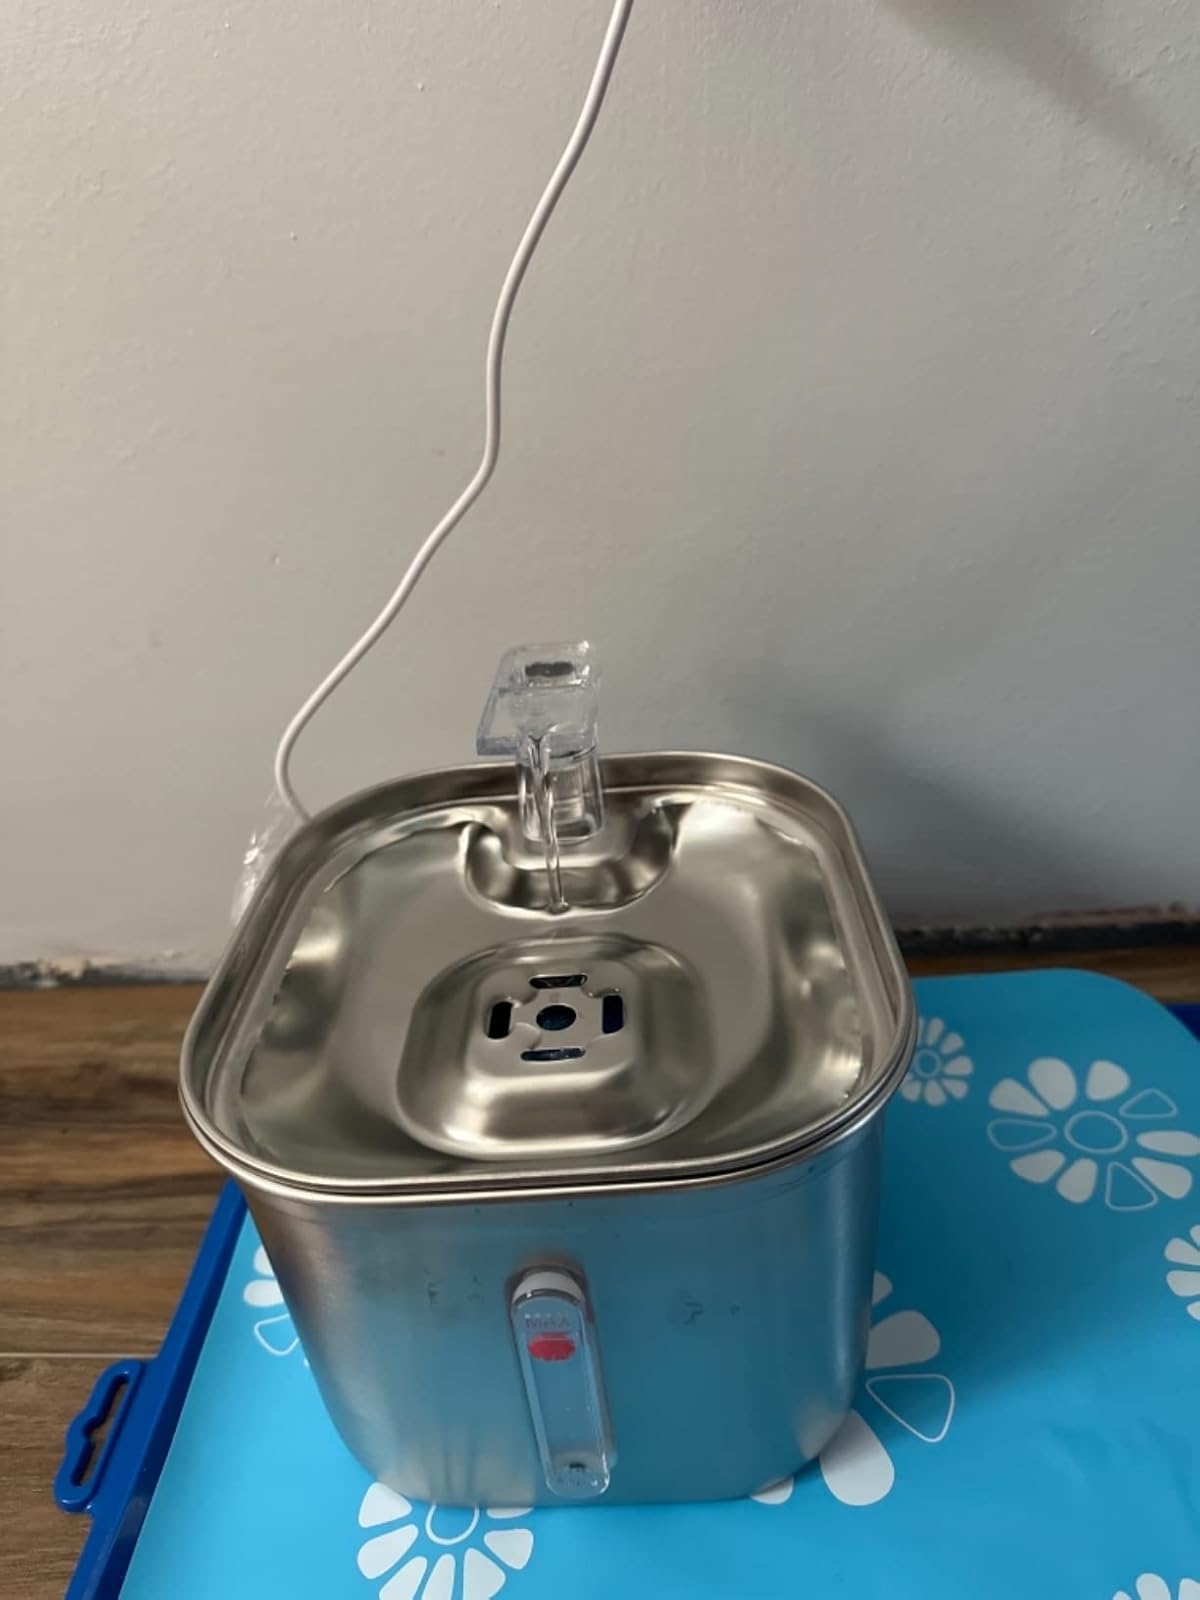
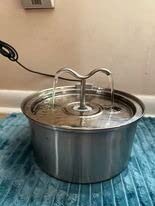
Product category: items_bowl
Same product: no